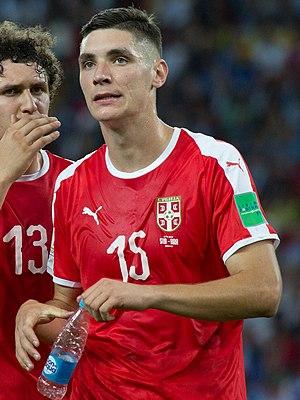
Nikola Milenković, né le 12 octobre 1997 à Belgrade en Yougoslavie, est un footballeur international serbe. Il évolue à la Fiorentina au poste de défenseur central.